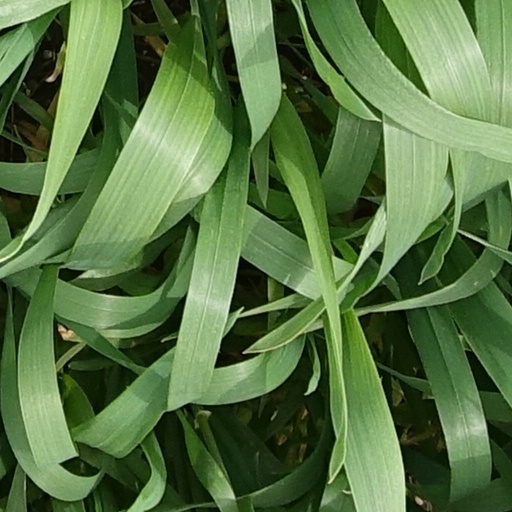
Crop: wheat